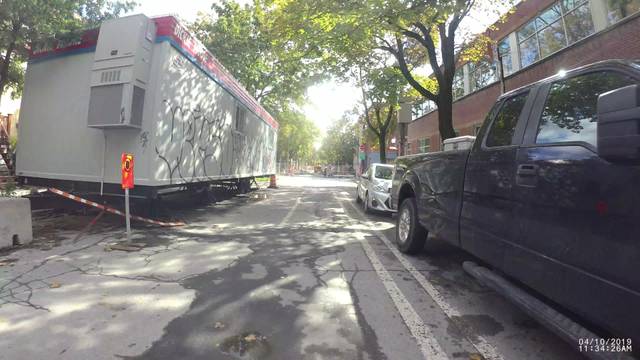
Region: Canada
Coordinates: 45.518, -73.574